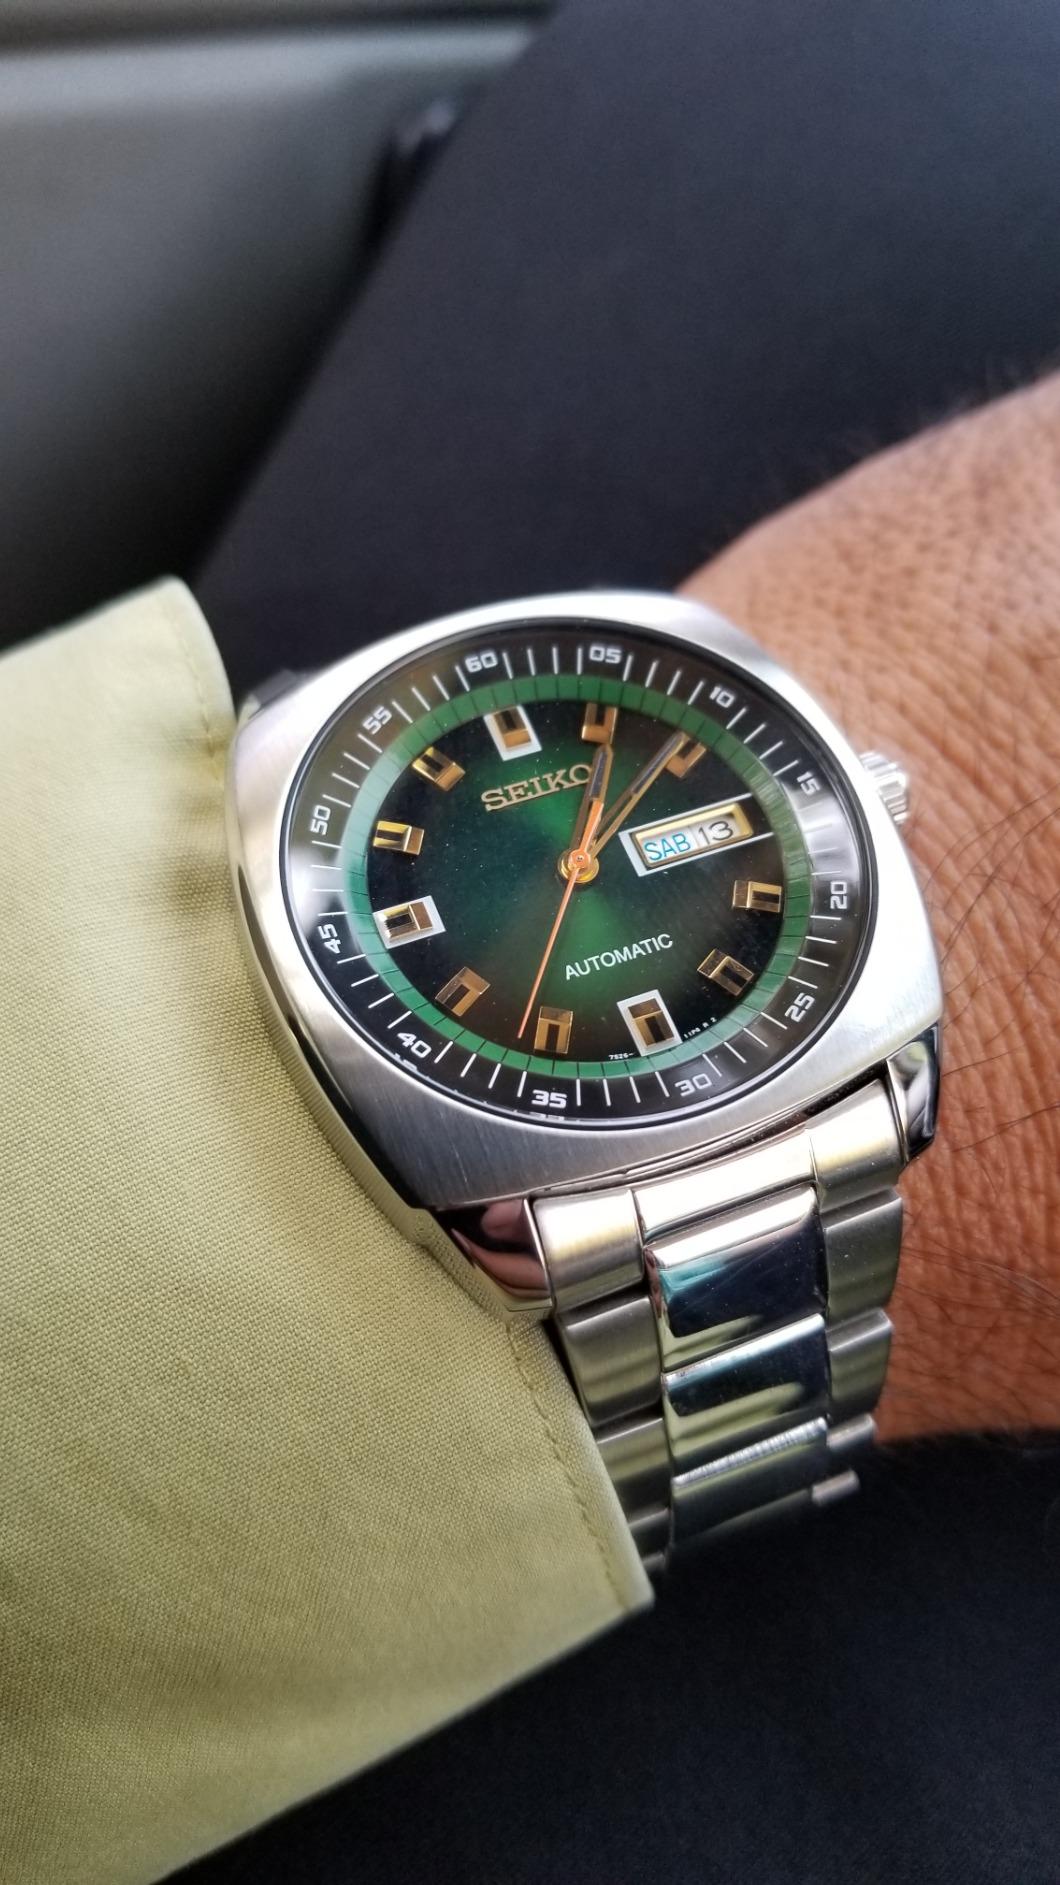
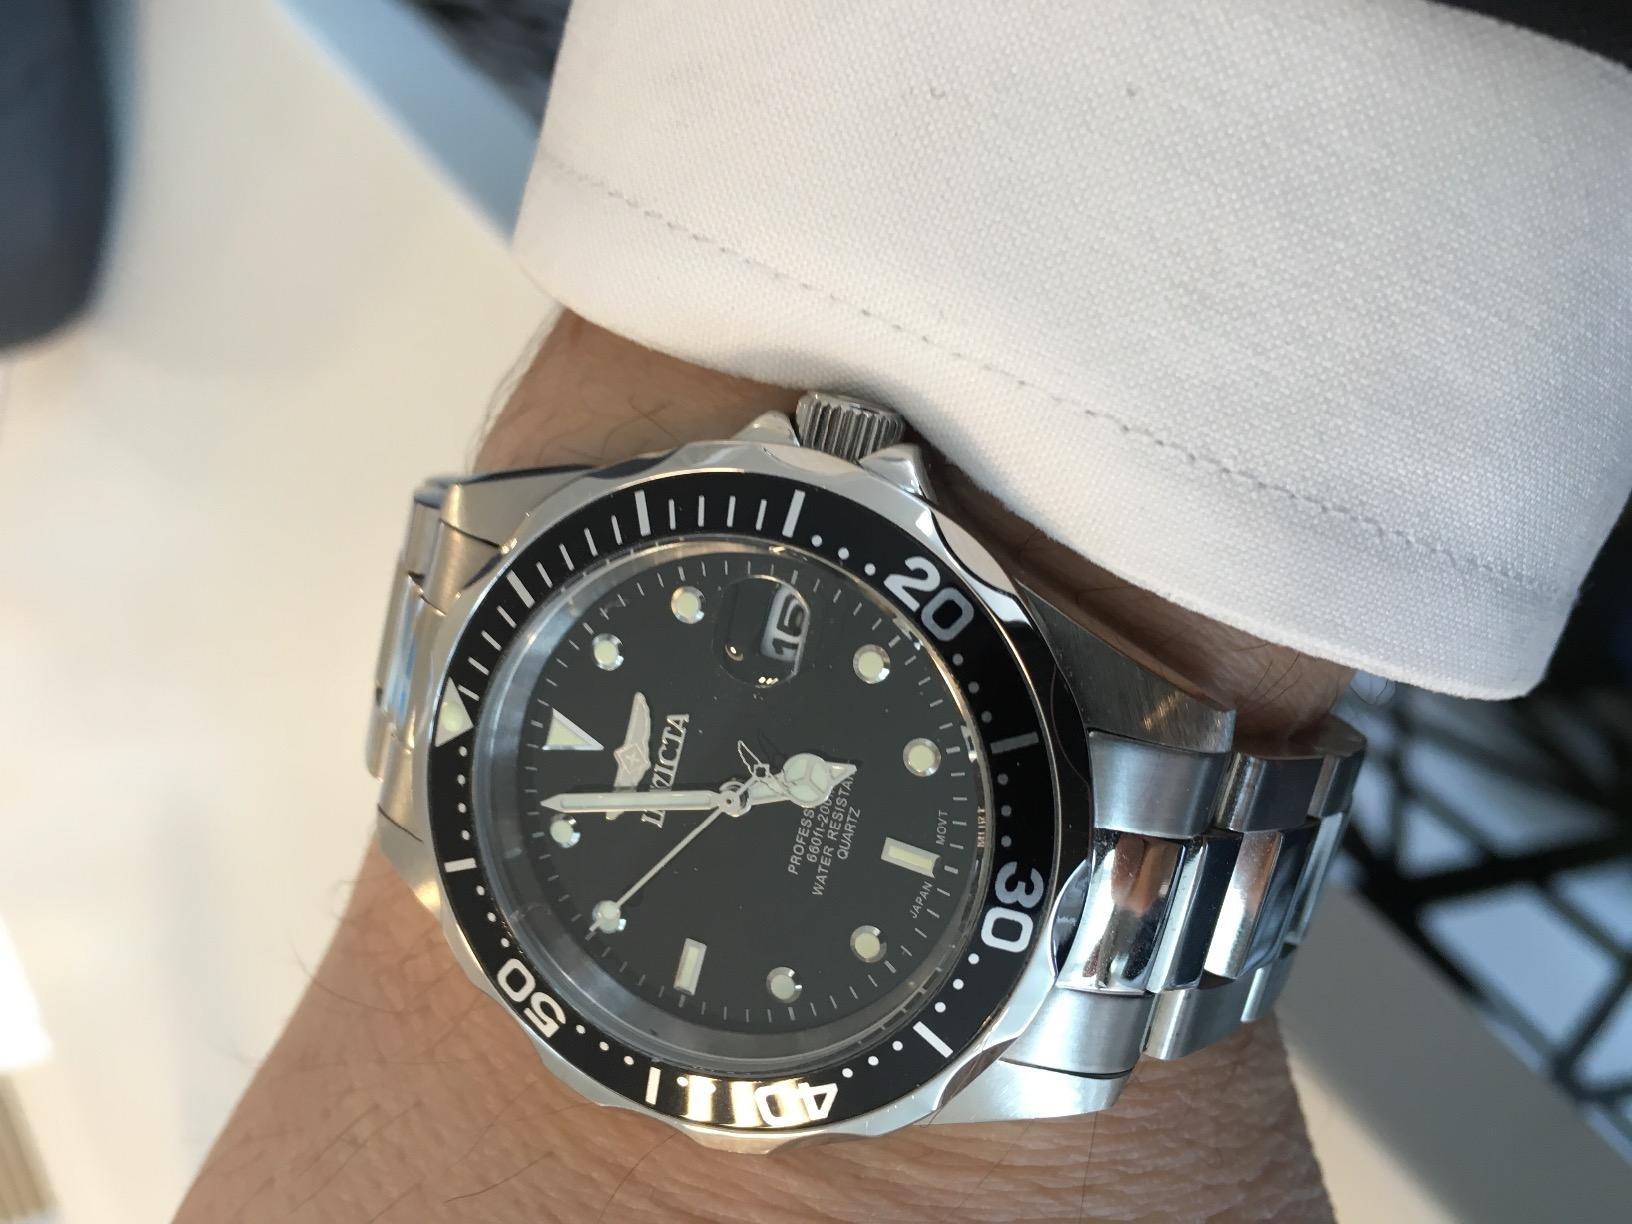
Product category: accessories_watch
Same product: no